Subarnarekha River

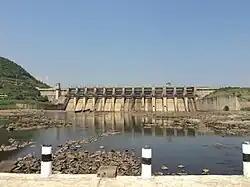
Completed Chandil Dam

Hundru Falls is created on the course of the Subarnarekha, where it falls from a height of . The spectacular sight of water falling from such a great height is a sight to behold. The different rock formations due to erosion by the constantly falling water have added to the beauty of the place.